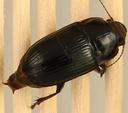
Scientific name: Euryderus grossus
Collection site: Central Plains Experimental Range NEON (CPER), plot CPER_003